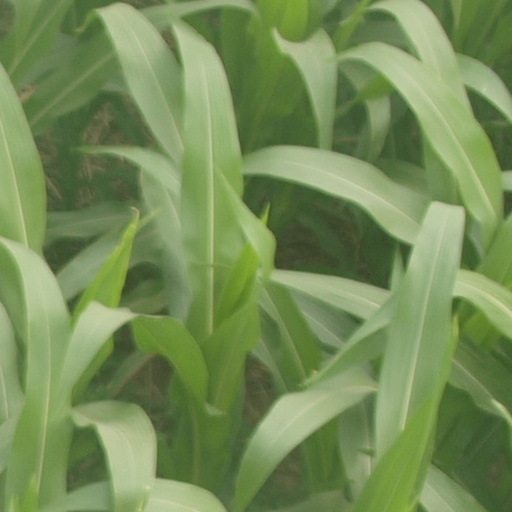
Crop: maize; corn